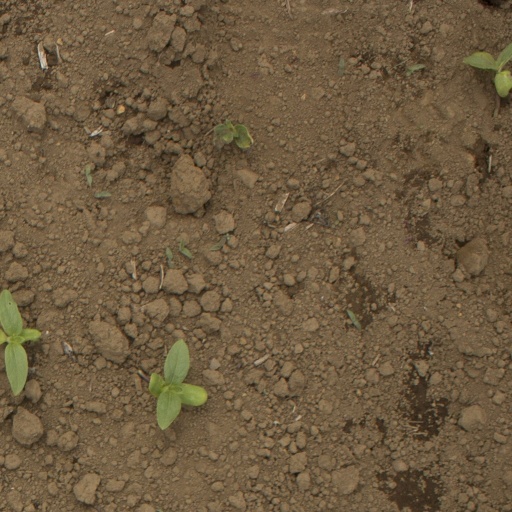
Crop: Jerusalem artichoke